Crown Royal

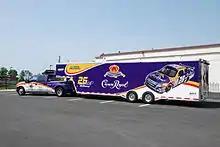
Crown Royal-sponsored hauler of Jamie McMurray's NASCAR stock car

Crown Royal advertises in motor sports, horse shows, and horse racing. It sponsored the No. 17 Ford Fusion of Matt Kenseth from 2010 to 2011 and the No. 26 Ford Fusion of Jamie McMurray from 2006 to 2009. It has sponsored NASCAR Sprint Cup Series races since 2006. From 2004 until 2006, Crown Royal was the title sponsor of the International Race of Champions.